Édouard Harlé

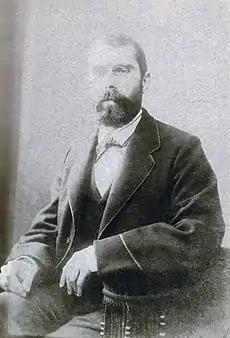
Édouard Harlé

Édouard Harlé (1850, Toulouse – 1922, Bordeaux) was a French railway engineer (Ingénieur des ponts et chaussées) and prehistorian.